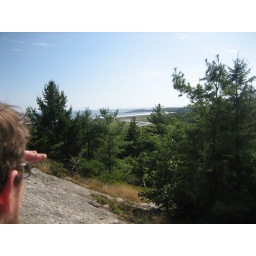
view from our hike over a mountain that was really a hill (i am from california).